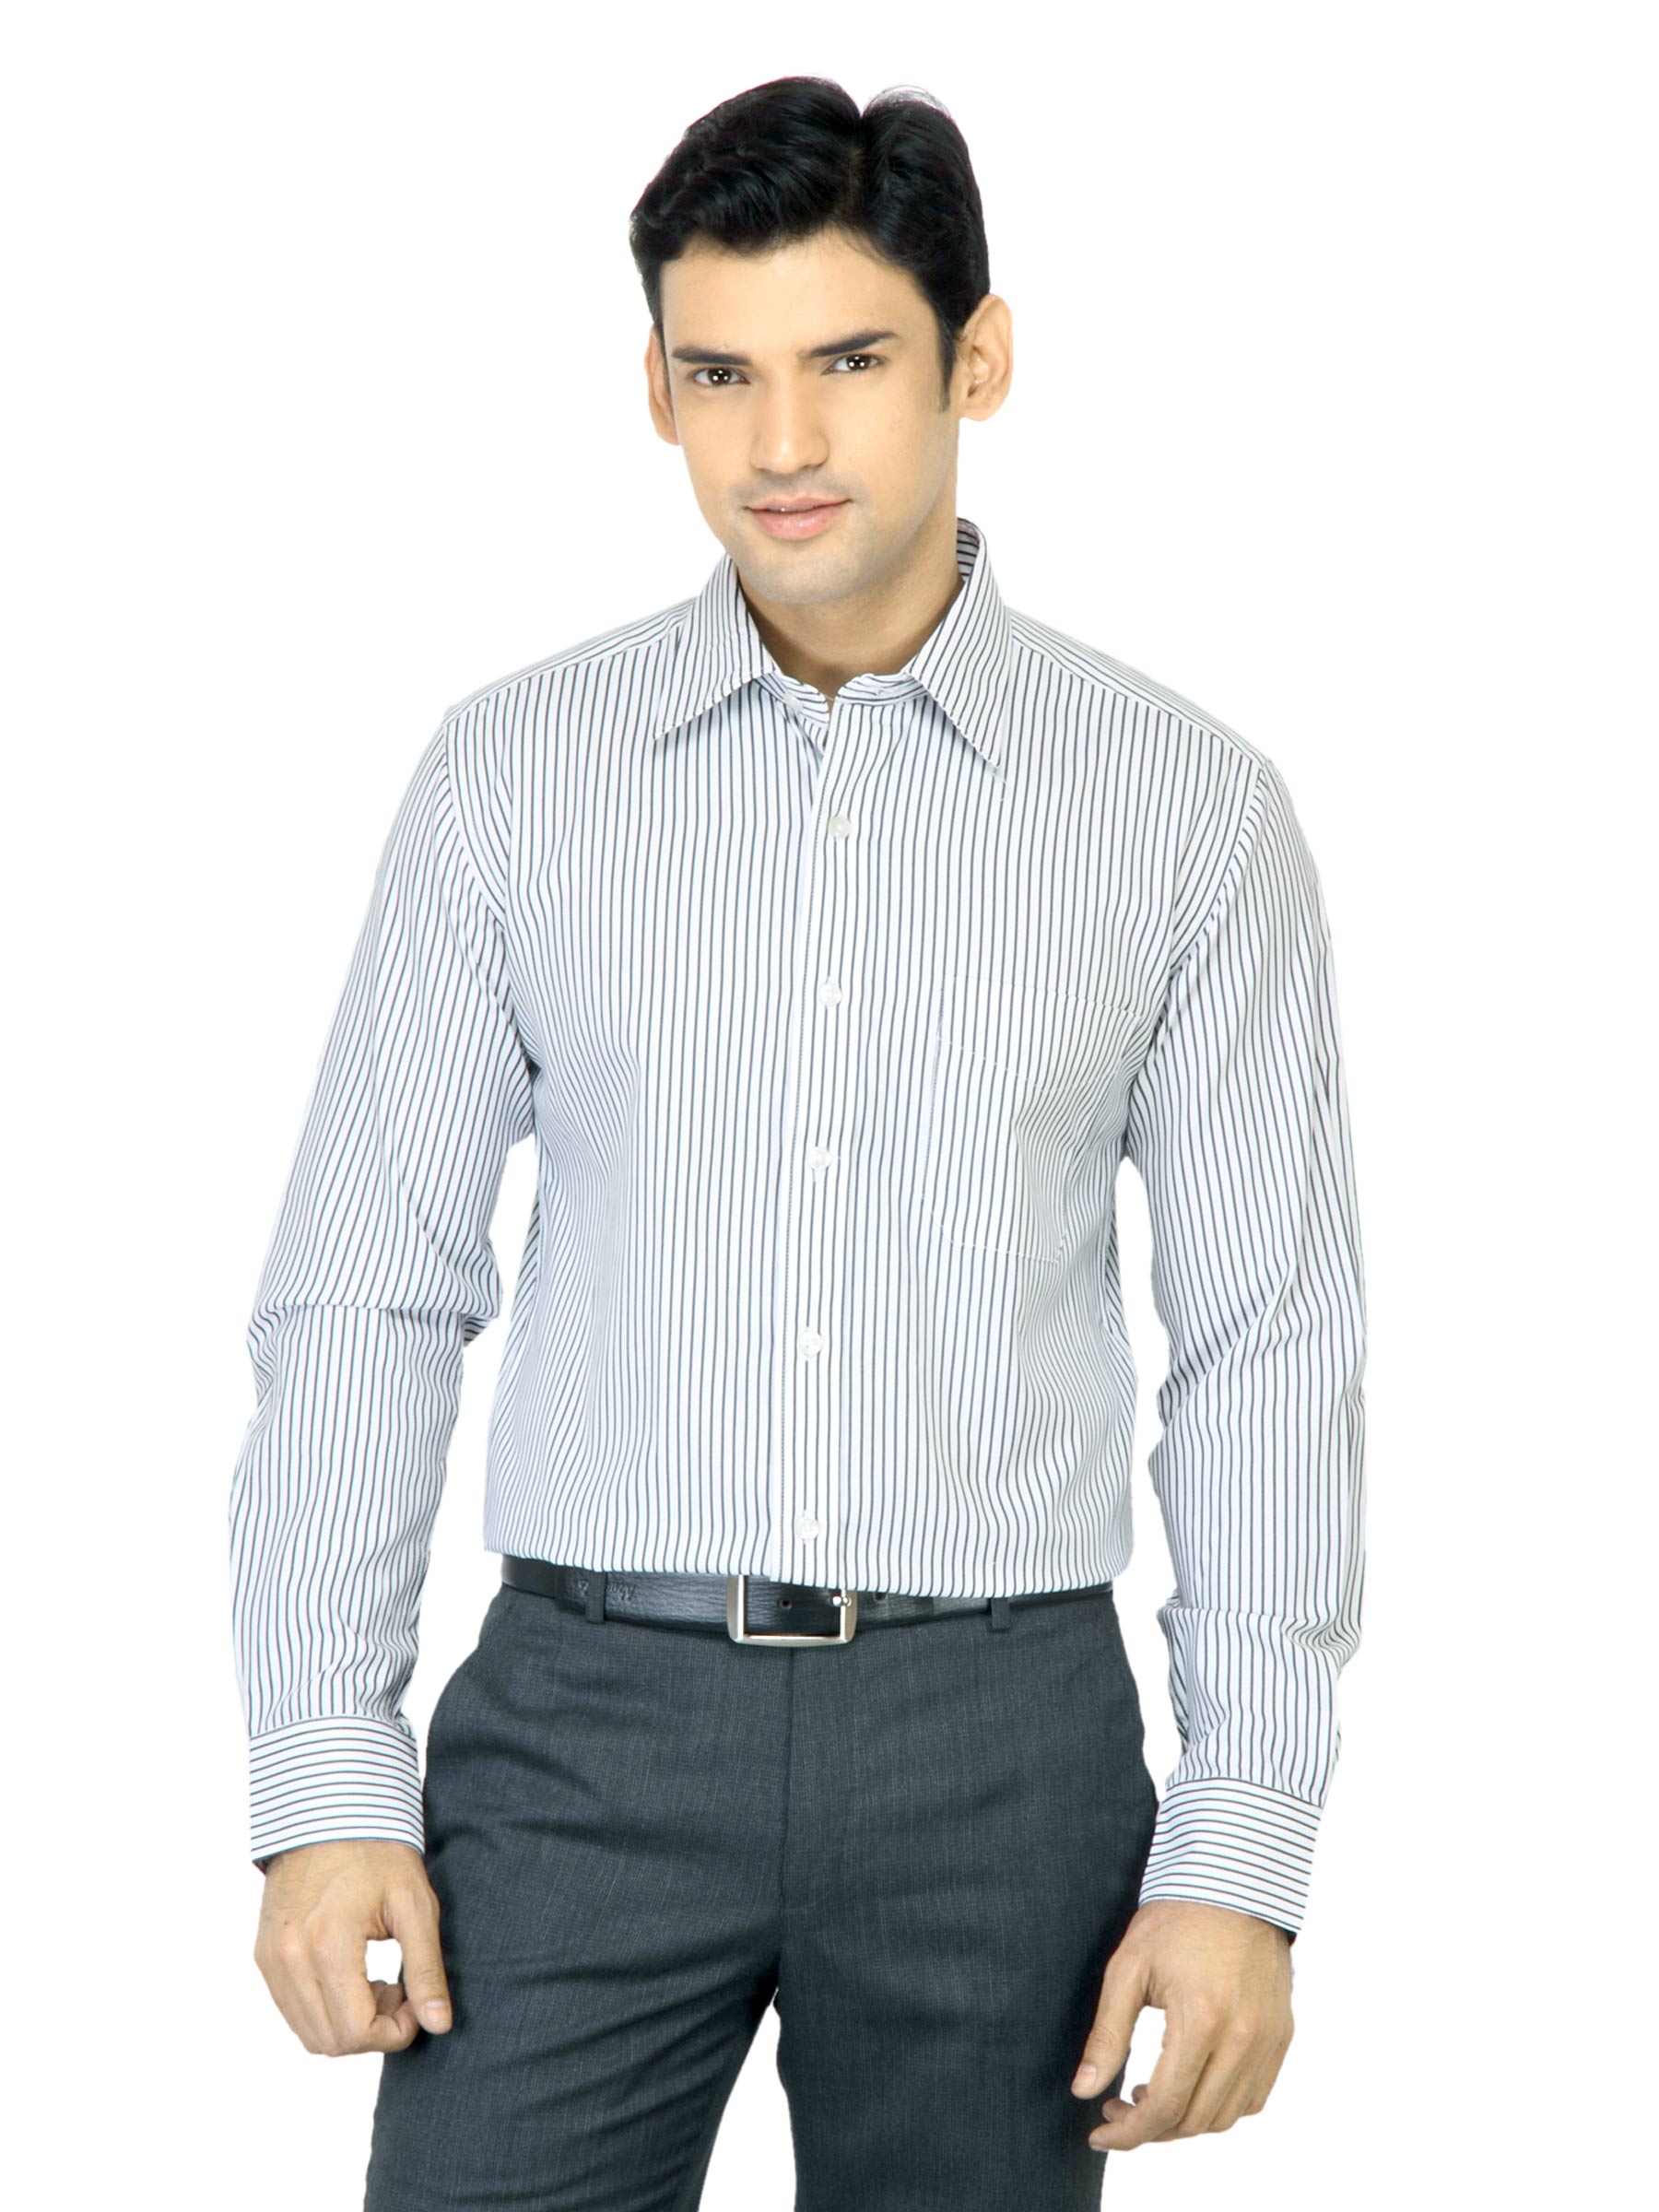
Mark Taylor Men Black Striped White Shirt
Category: Apparel / Topwear / Shirts
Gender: Men
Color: Black
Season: Fall 2011
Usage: Casual